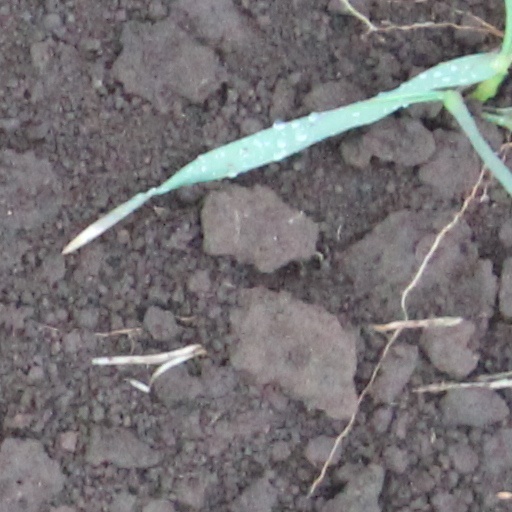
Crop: wheat